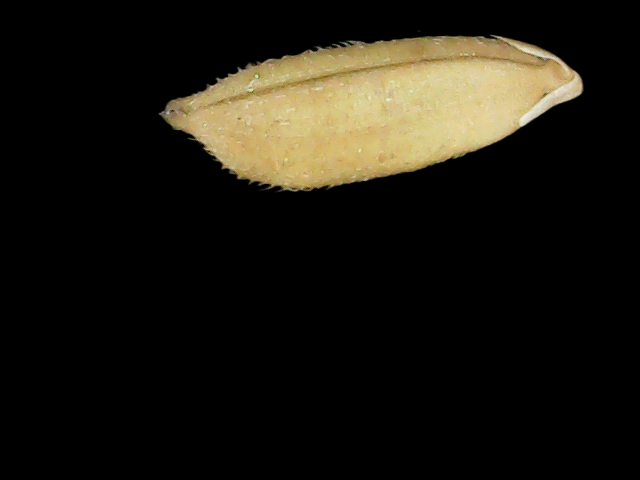
Rice variety: Binadhan23